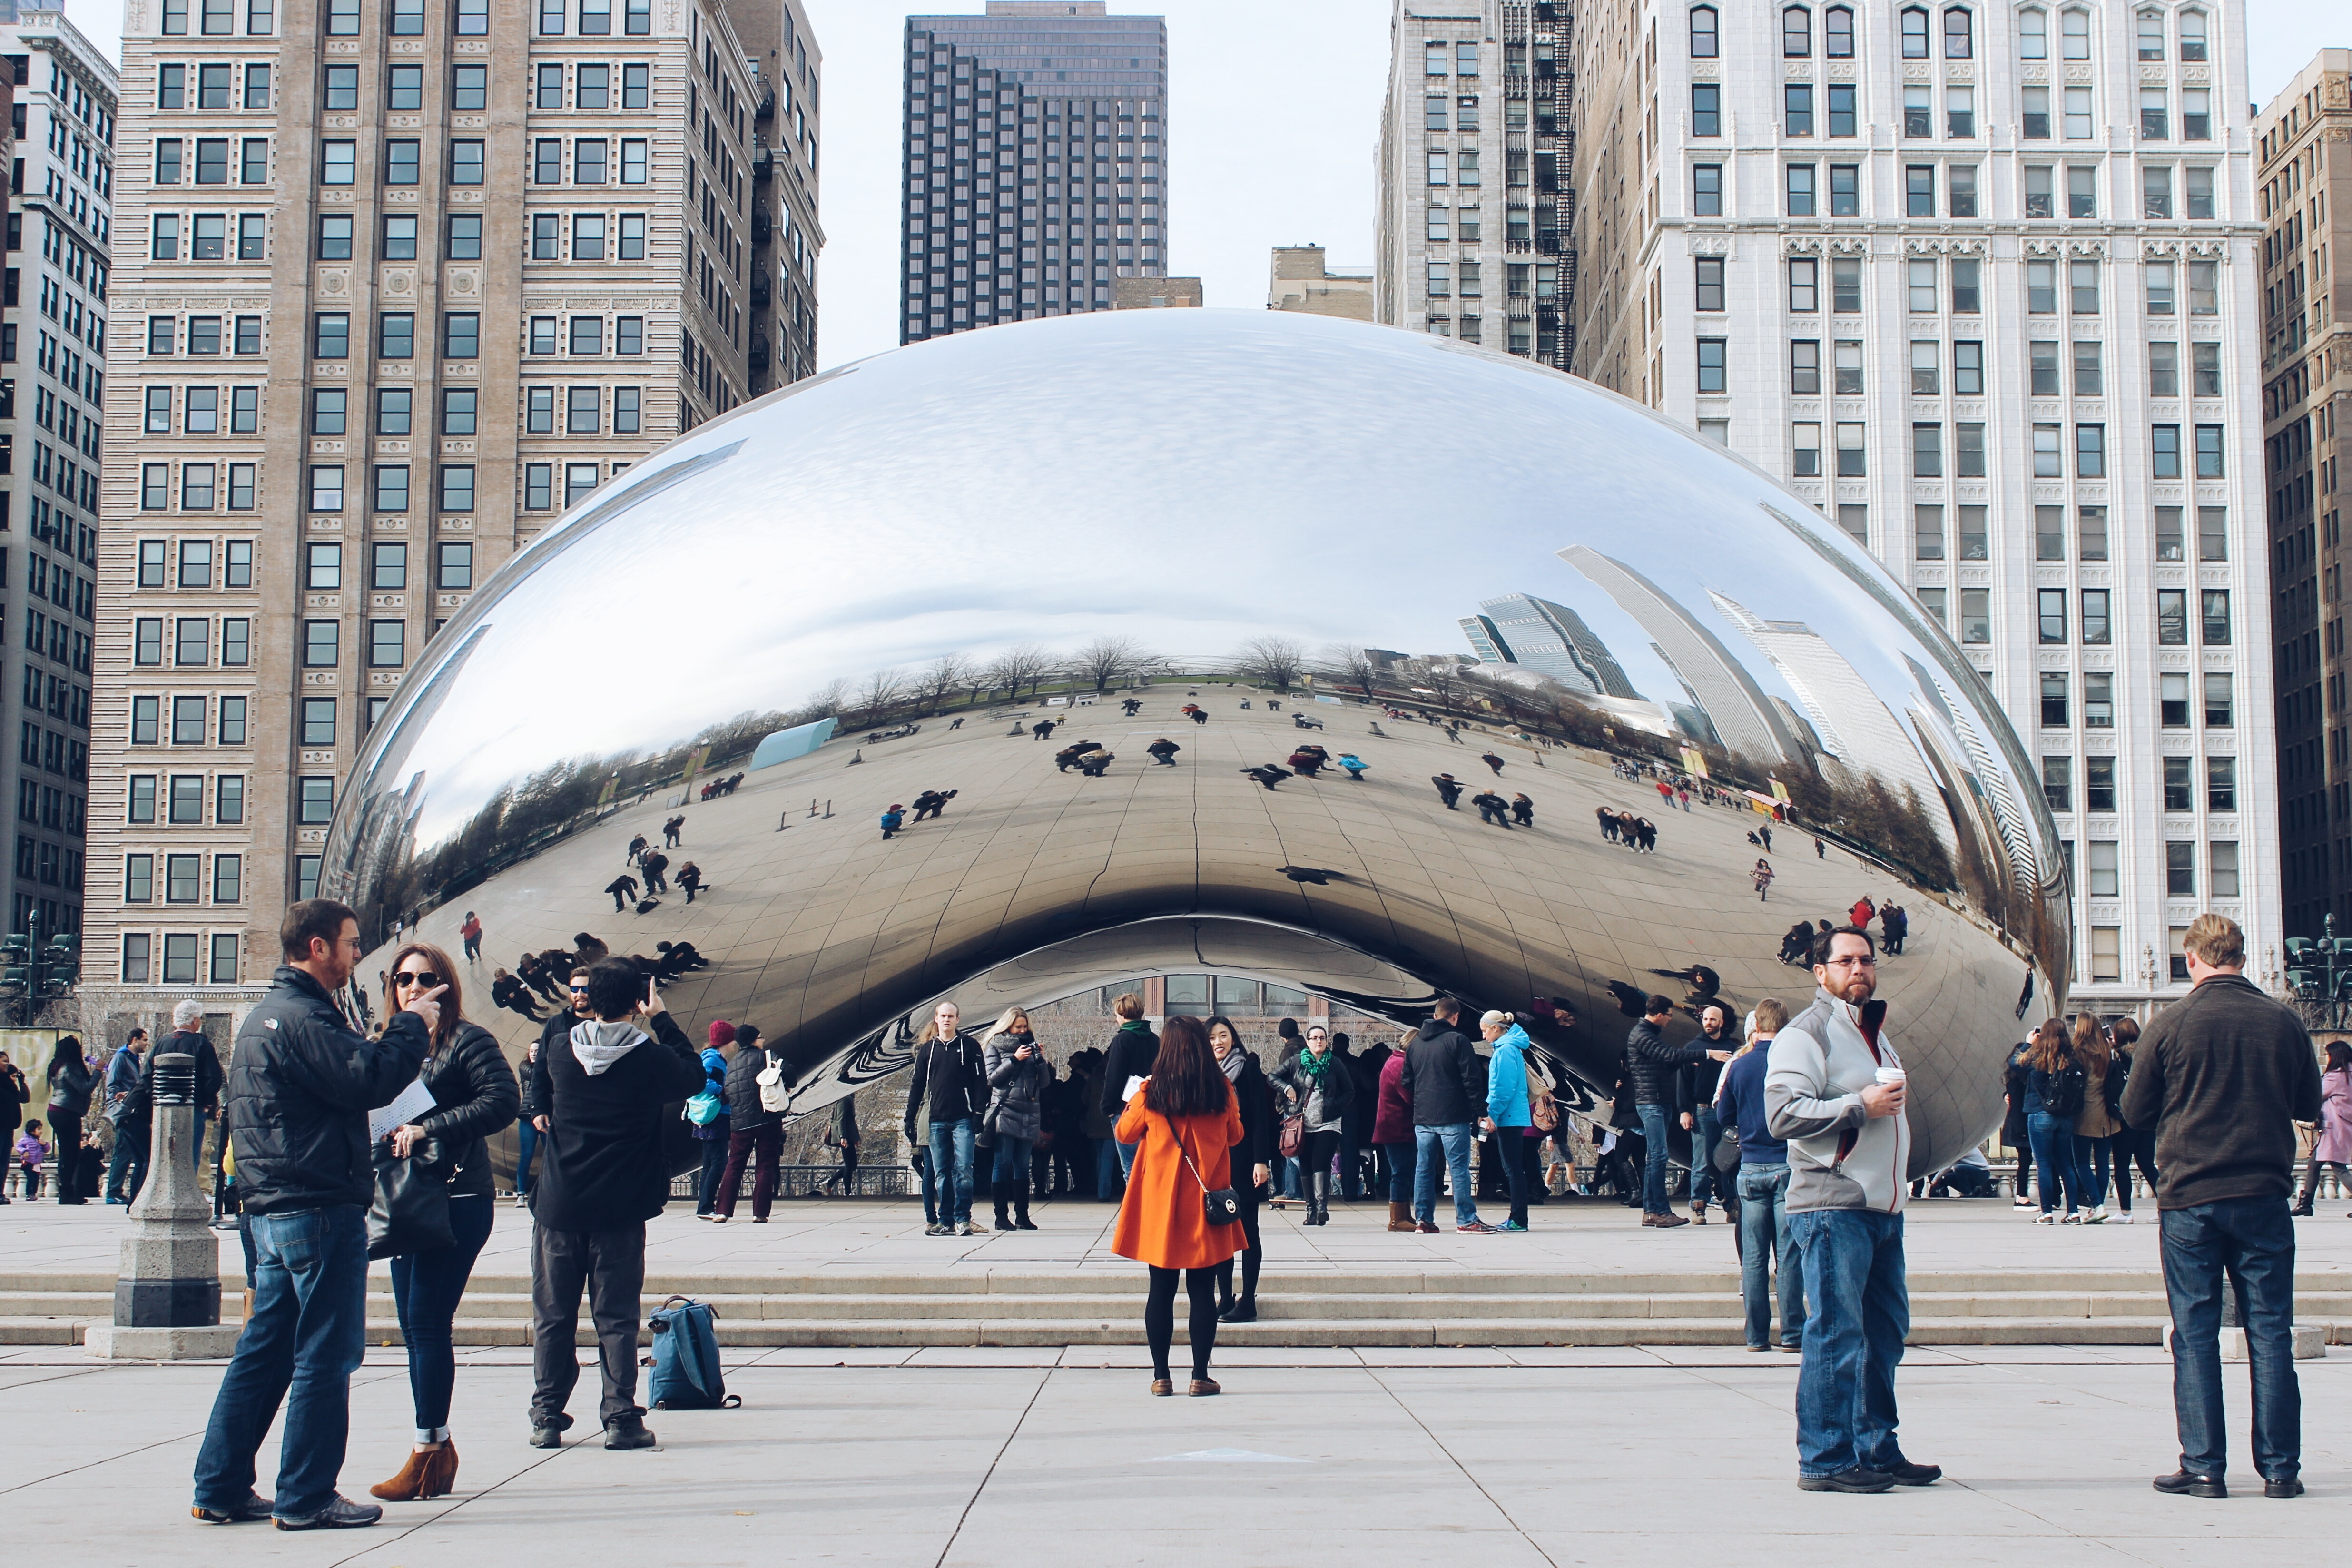
winter, architecture, city, skyscraper, crowd, cityscape, downtown, arch, opera house, plaza, landmark, public transport, theatre, arena, town square, dome, urban area, ice rink